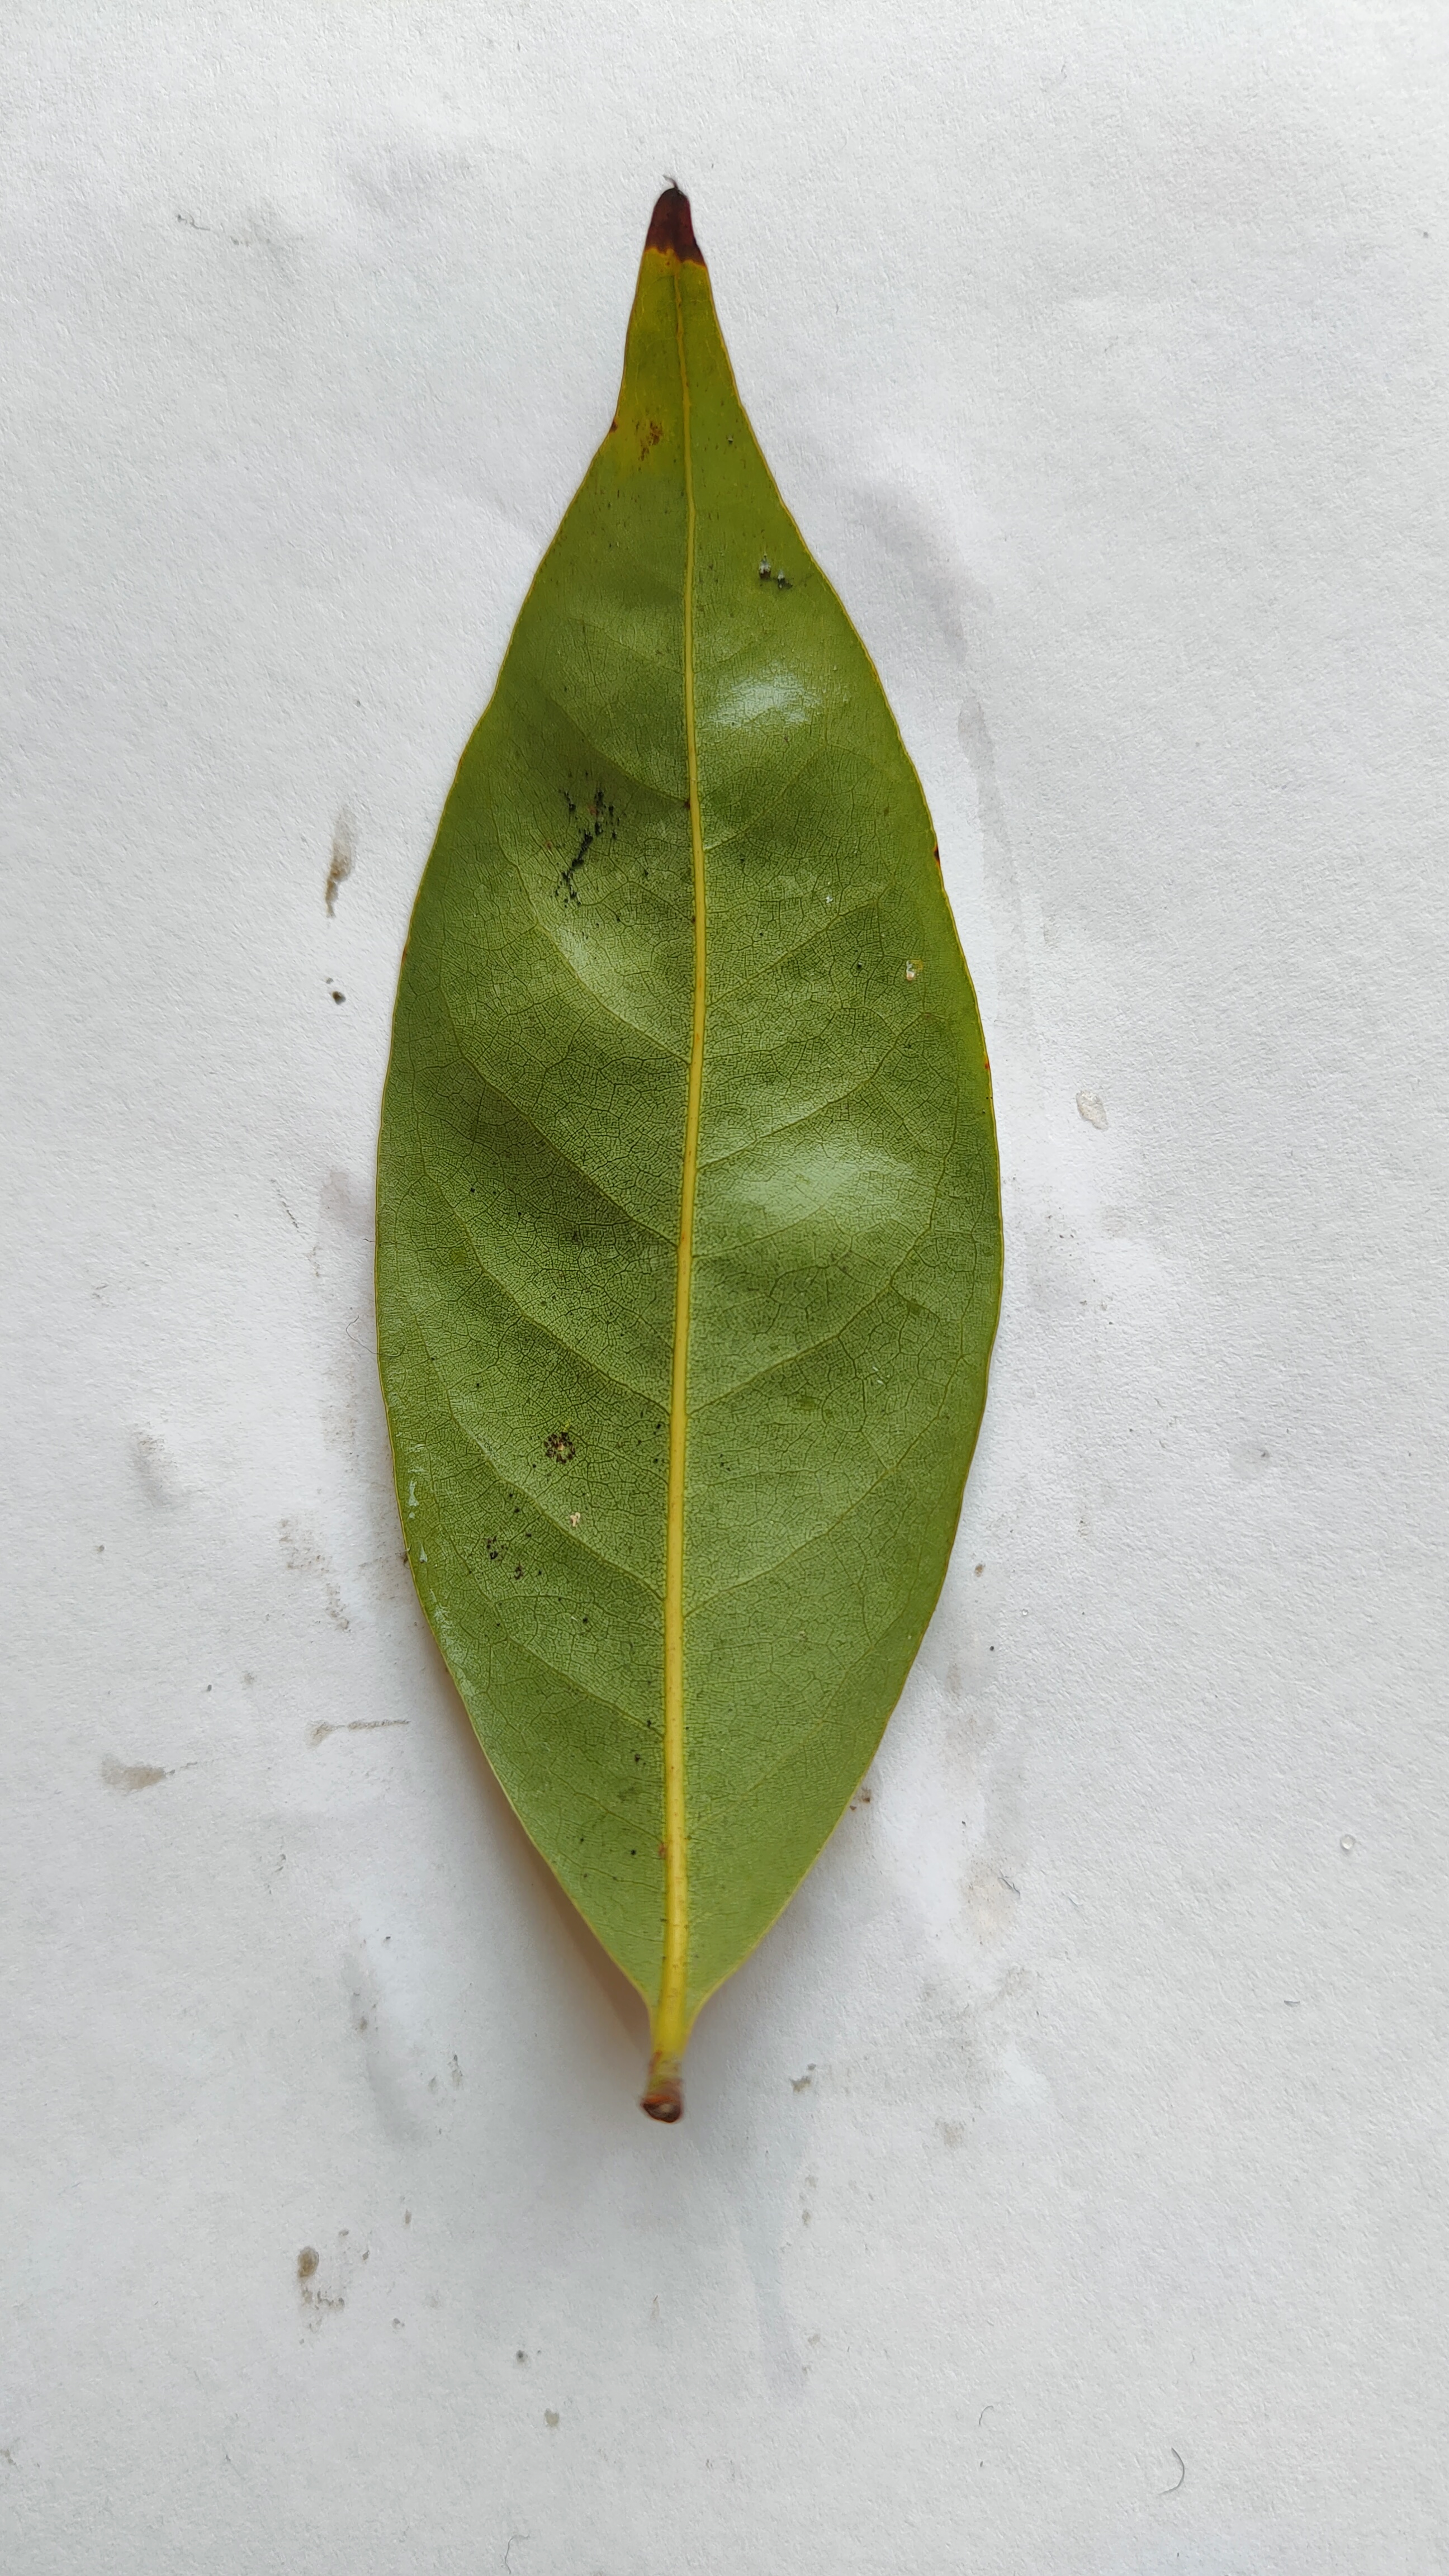
Leaf variety: Lychee